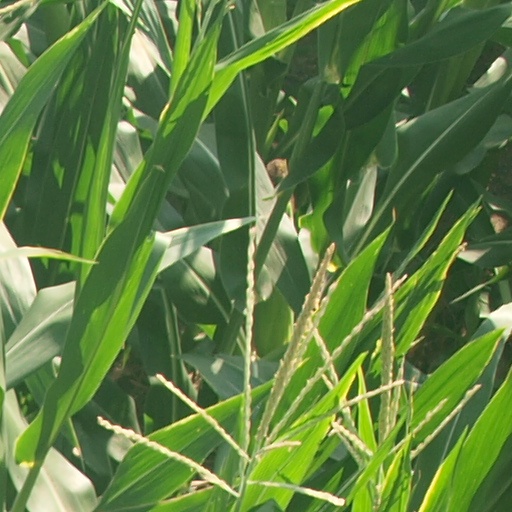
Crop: maize; corn